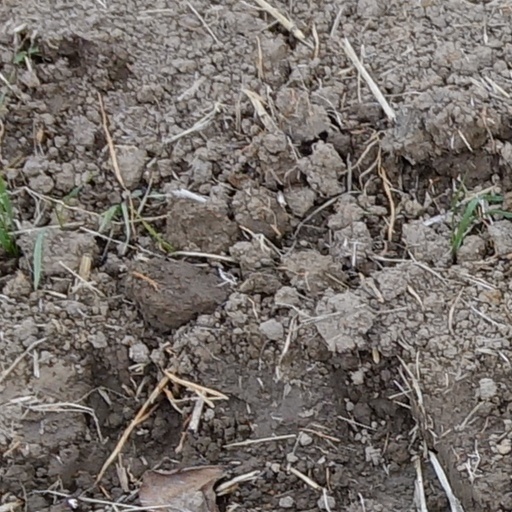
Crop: wheat